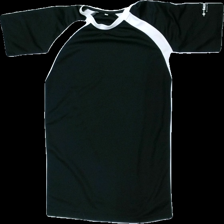
View: front
Type: T-shirt
Category: Men
Brand: Not in the list
Brand text on label: Held
Colors: White, Blue
Material: 100% polyester
Pattern: Other
Cut: C-collar
Size: L
Season: All
Stains: Minor
Damage: gula fläckar
Damage location: middle left
Damage 2: gula fläckar
Damage 2 location: middle right
Price range: <50
Recommended usage: Export
Description: tränings t-shirt